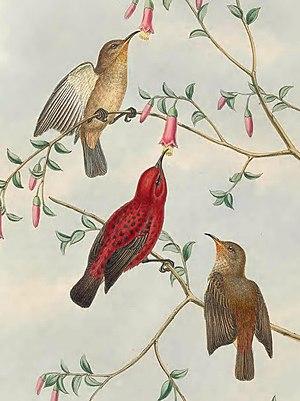
Le Myzomèle de Forbes est une espèce de passereau de la famille des Meliphagidae.